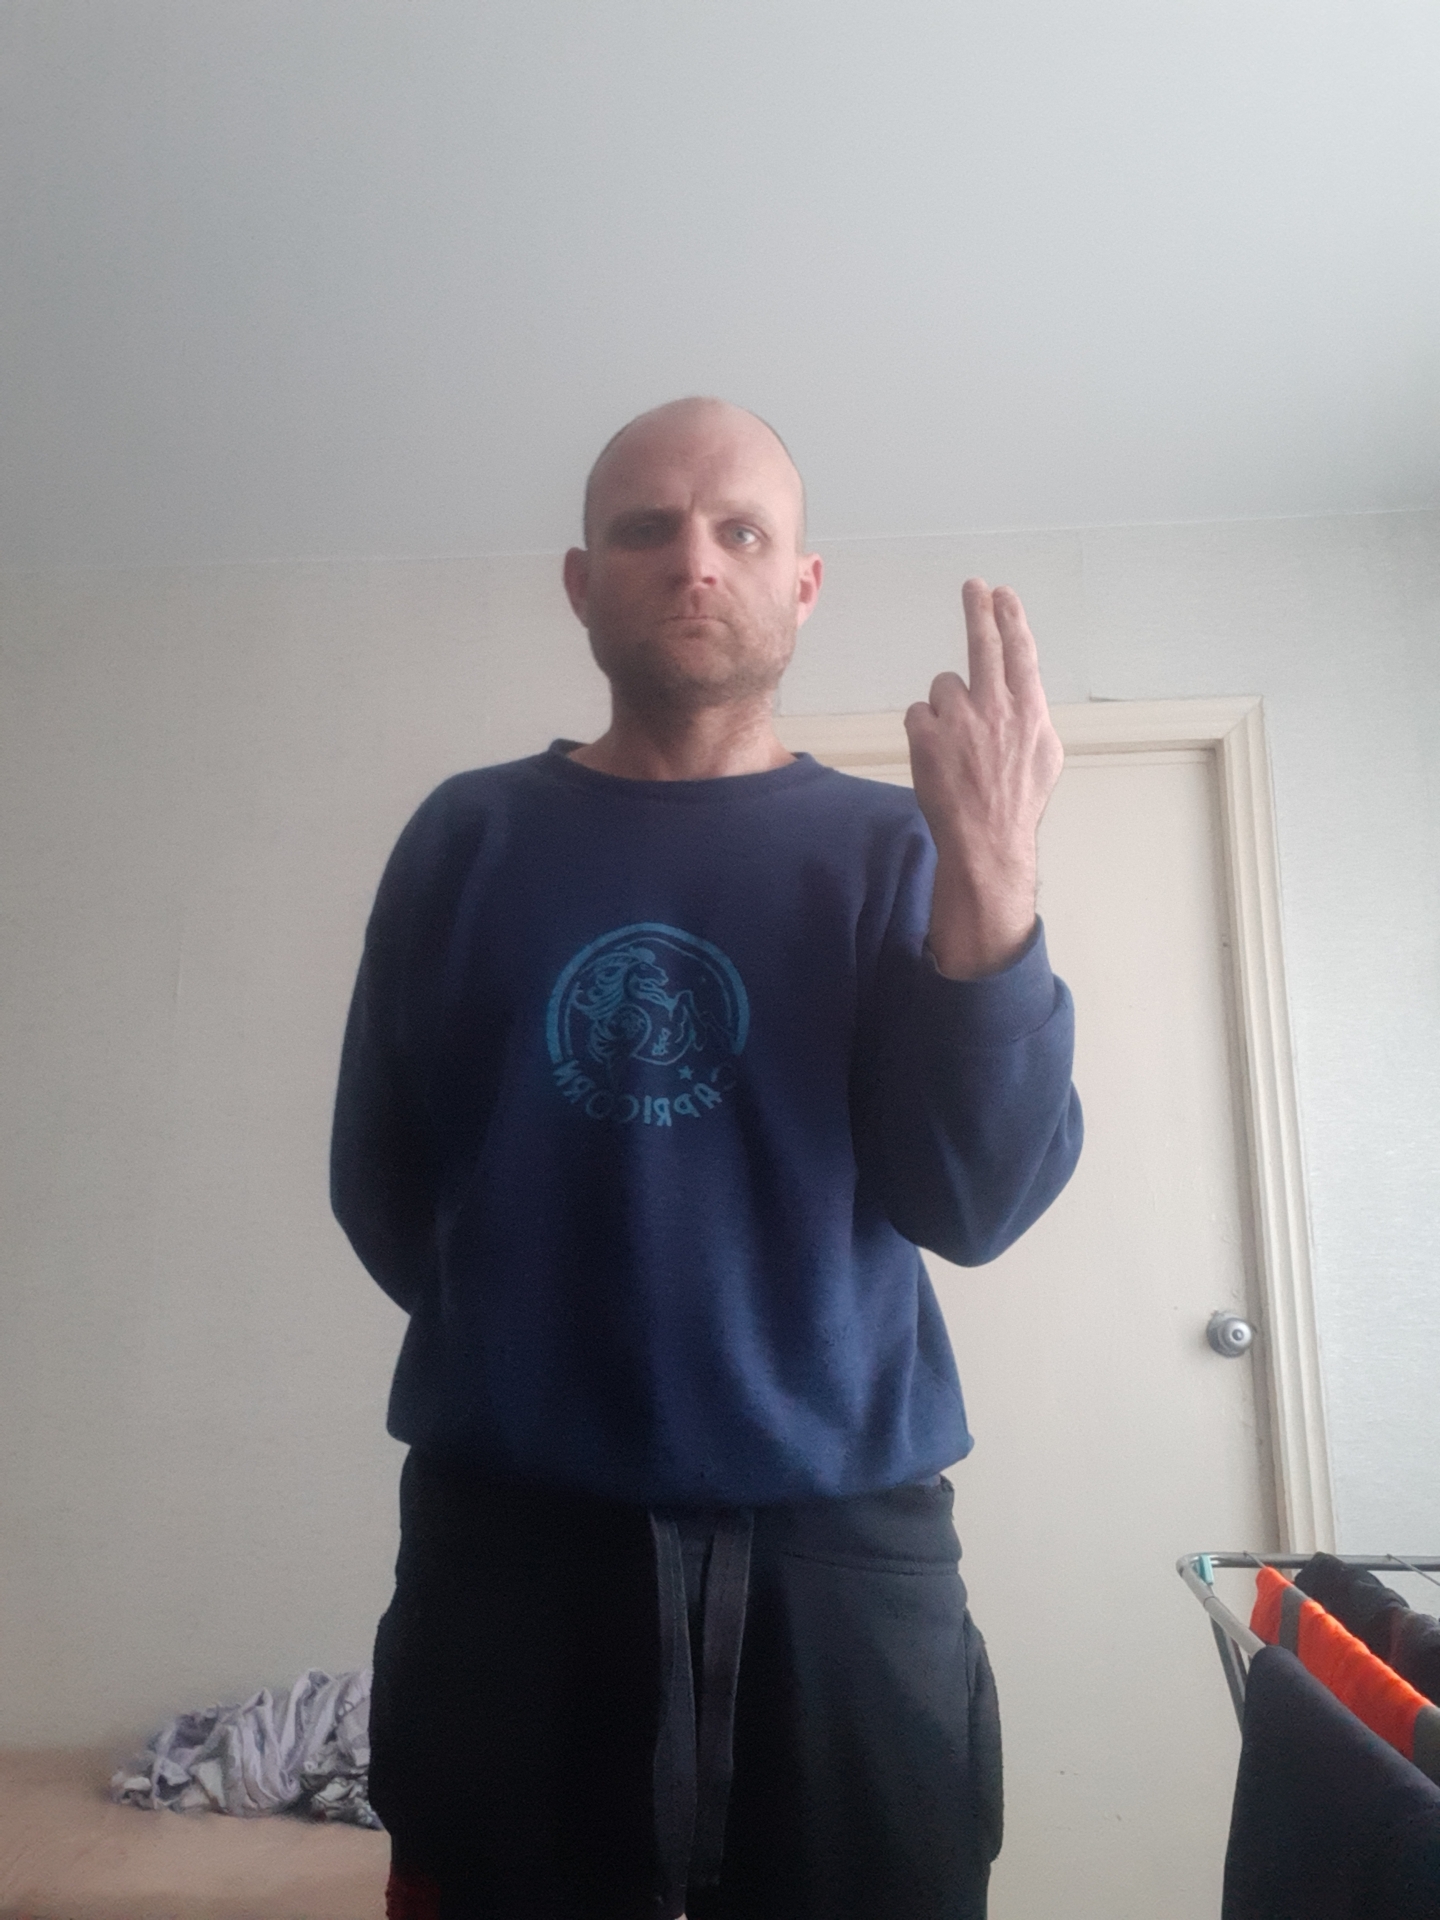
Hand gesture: two_up_inverted